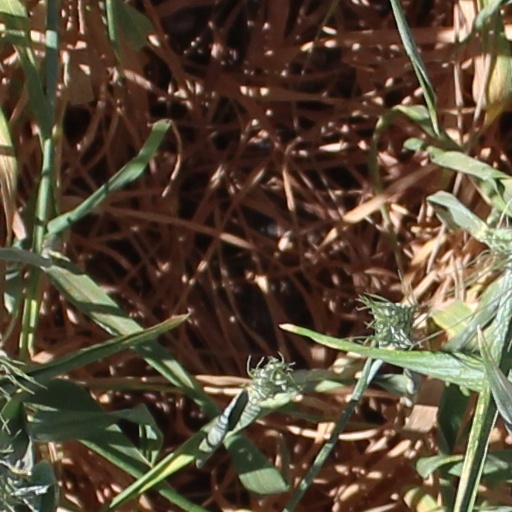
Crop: wheat